Muzz Buzz

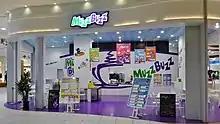
The first Muzz Buzz outlet in Japan, inside the Aeon LakeTown shopping mall in Saitama Prefecture, September 2015

Expansion into non-Western Australian markets began in 2006, with potential sites earmarked in New South Wales, South Australia, Queensland and Victoria. , Muzz Buzz had 56 operating drive-through outlets in four Australian states. Internationally, franchise rights have been sold to Belarus for the Eastern Bloc, Turkey and the Middle East, South Africa, New Zealand (two stores), United Kingdom and Singapore, with advanced negotiations ongoing for future North American based operations. Additionally, Reynolds has mentioned in interviews that the company has received expressions of interest from China.